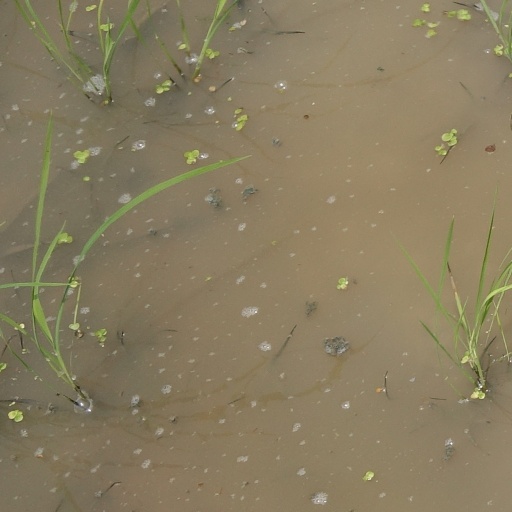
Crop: rice